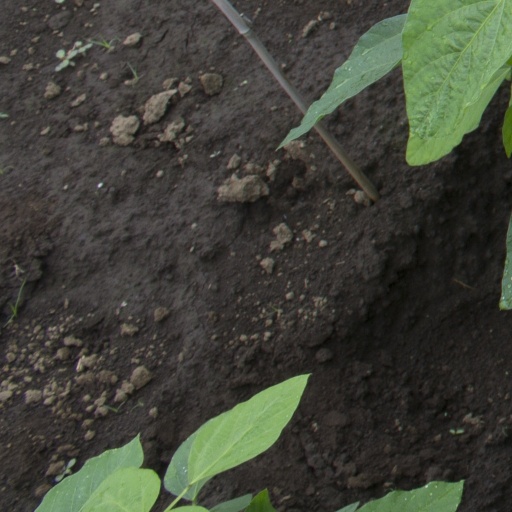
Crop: soybean